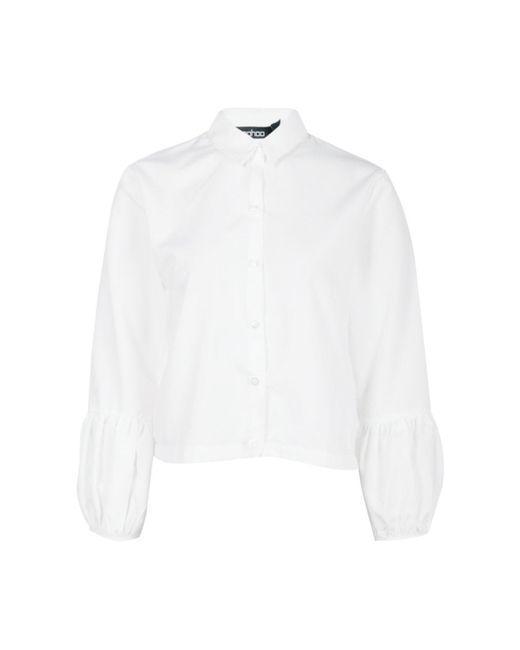
Damen-Oberteil mit Puffärmeln und Knöpfen in Weiß